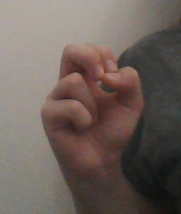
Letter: gaaf